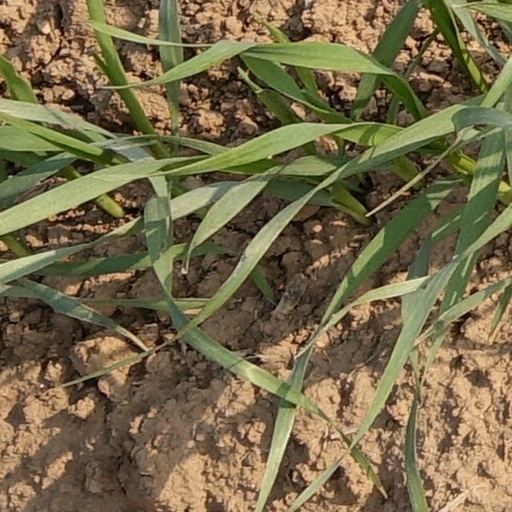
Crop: wheat